Ricardo Quaresma

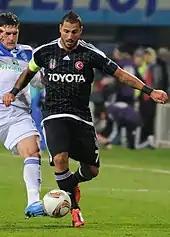
Quaresma playing for Beşiktaş in the UEFA Europa League in 2011

On 13 June 2010, Quaresma joined Beşiktaş of the Turkish Süper Lig, who paid €7.3 million for his services and signed him to a three-year contract, which entitled him to €3.5 million in the first season and €3.75 million in the next two. He scored his first goal for them against Viktoria Plzeň in the UEFA Europa League's third qualifying round, and was also an integral part of their victorious run in the Turkish Cup, opening the scoring in the 33rd minute of the final against İstanbul Başakşehir and being named player of the match after the 4–3 win on penalties.